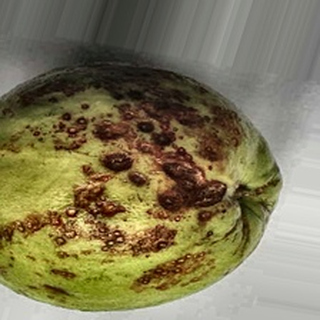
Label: guava_anthracnose